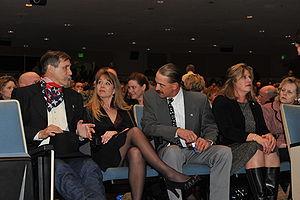
L'Honneur d'un Marine est un téléfilm américain réalisé par Ross Katz et diffusé en février 2009.